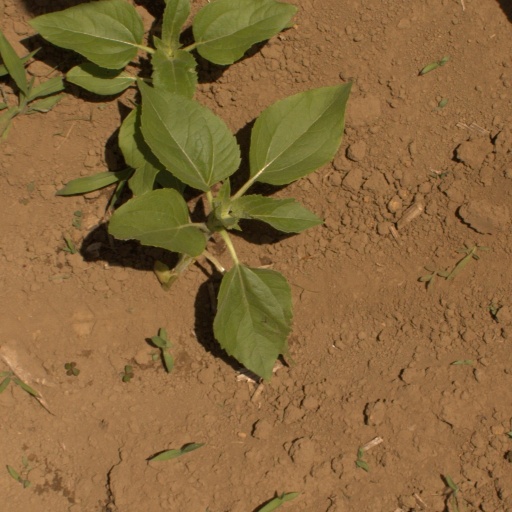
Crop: Jerusalem artichoke